Ray Farquharson

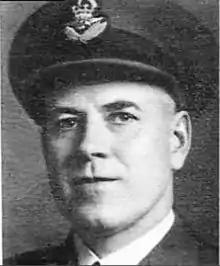
Portrait of Farquharson in uniform

On 25 August 1943, Farquharson enlisted in the Royal Canadian Air Force (RCAF) and was assigned to No. 1 Air Command, based in Trenton, Ontario. He was posted to the United Kingdom in 1944 and briefly returned to No. 1 Air Command before being released from service on 22 November 1945 with the rank of wing commander. During the war, he chaired the Penicillin Committee of Canada, which regulated the distribution of penicillin (an antibiotic that largely replaced the sulfonamide used earlier in the war) to the armed forces, and was a consultant to the RCAF's Director of Medical Services. He was also consulted on medical matters by both the other branches of the Canadian armed forces and by various Allied medical groups. He supervised medical experiments involving penicillin therapy conducted in Ontario hospitals in 1943–1944, and was temporarily appointed Director of Medicine at Christie St. Veteran's Hospital in Toronto. After V-E Day, he travelled to Belgium to supervise the administration of penicillin therapy, and later became involved in the care and treatment of war veterans. For his service in the war, Farquharson was appointed a Member of the Order of the British Empire in January 1946. His brother Charles also served in both world wars.